Revenue stamps of India

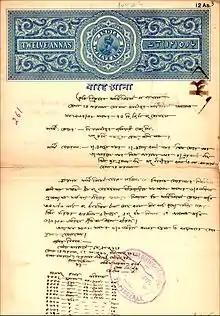
A used Indian 12 Anna stamped paper dated 1938.

In addition, hundis, an alternative money transmission system widely used in the Indian sub-continent, often bear a pre-printed revenue stamp.